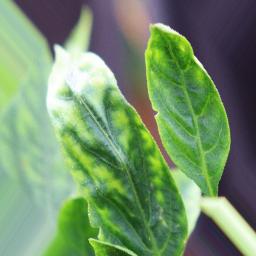
Label: mites_and_trips